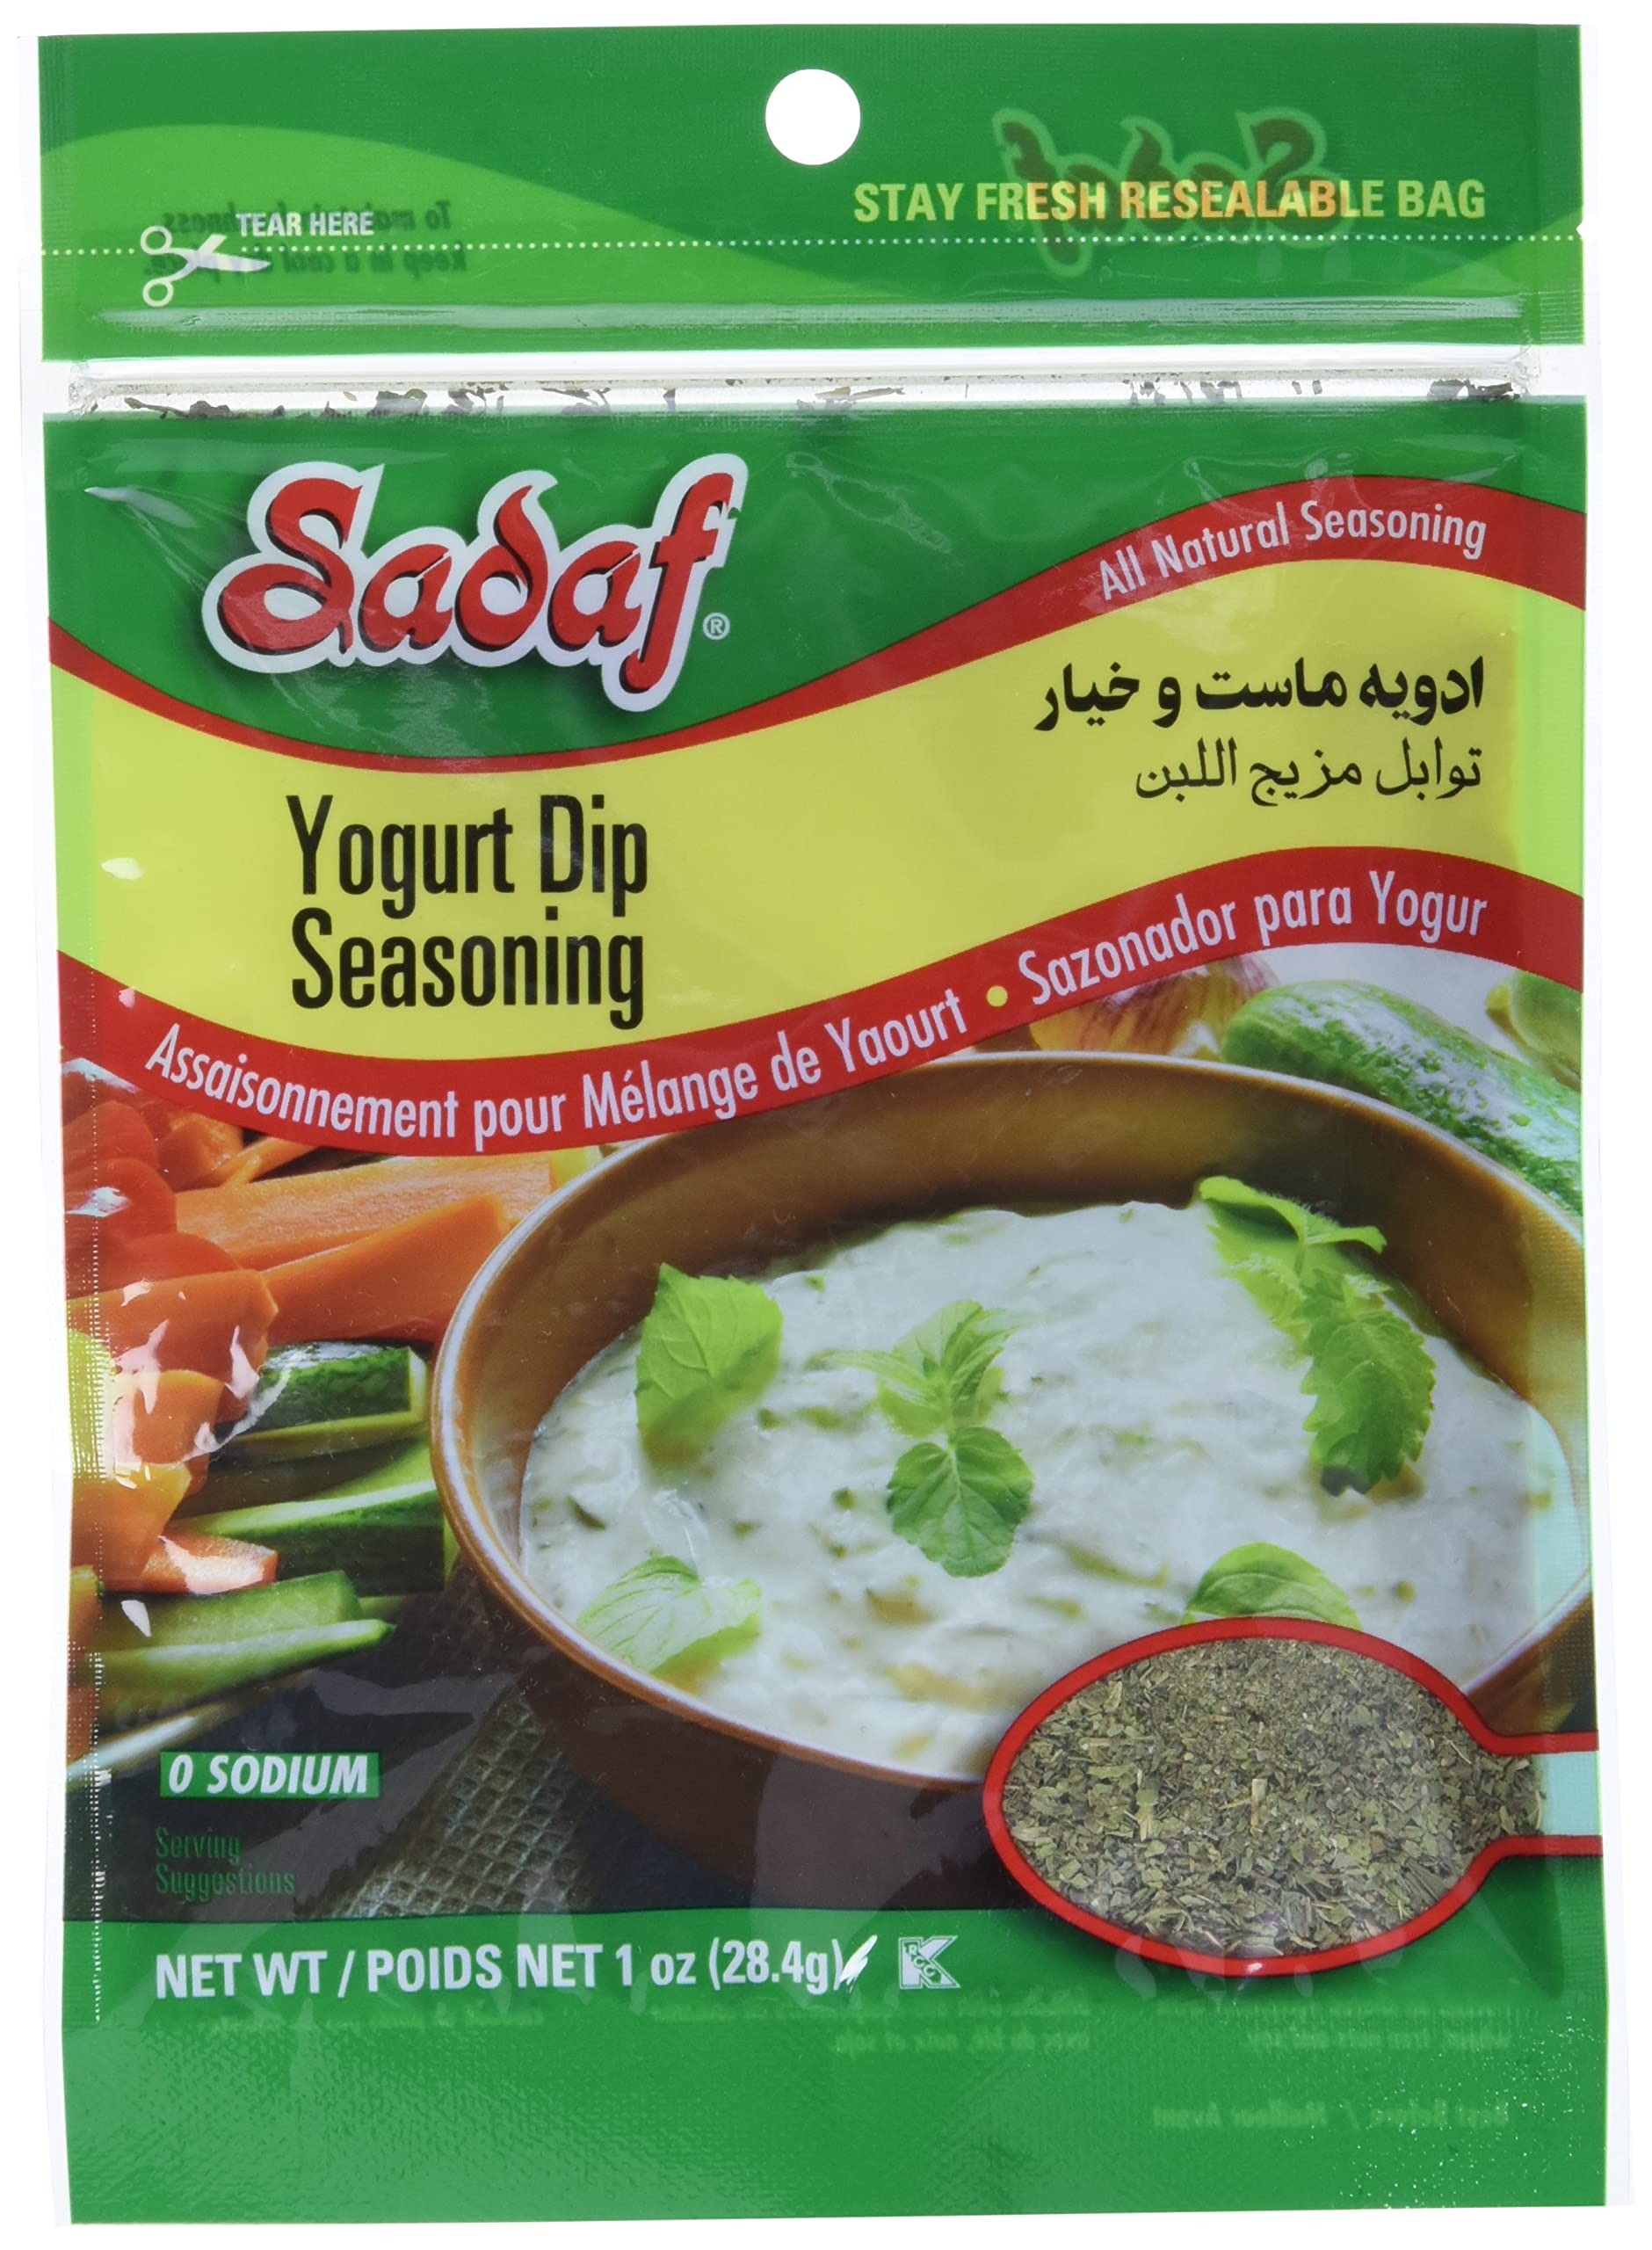
Item Name: Sadaf Yogurt Dip Mix - Seasoning Mix for Cooking - Persian Grocery - Kosher - 1 Oz Resealable Bag
Bullet Point 1: VERSATILE AND FLAVORFUL: Unlock your culinary creativity with our versatile Yogurt Dip Seasoning Mix. Create a variety of savory dips to pair with vegetables, pita bread, chips, or grilled meats.
Bullet Point 2: ENHANCE YOUR DIPS: Transform plain yogurt into a sensational dip with our Yogurt Dip Seasoning Mix. Elevate the flavors of your favorite dips and impress your guests with delicious creations.
Bullet Point 3: HIGH QUALITY: Indulge in the exquisite flavors of Sadaf Yogurt Dip Seasoning Mix. Our carefully selected blend of spices and herbs adds depth, complexity, and a touch of culinary magic to your dips.
Bullet Point 4: KOSHER & VEGETARIAN: Our seasoning mix is kosher and vegetarian. Enjoy the flavors of Sadaf Yogurt Dip Seasoning Mix with peace of mind.
Bullet Point 5: CONVENIENT RESEALABLE BAG: Our 1 oz resealable bag keeps the Yogurt Dip Seasoning Mix fresh and ready for use. Use as much or as little as you need and seal the bag for future culinary adventures.
Value: 1.0
Unit: Ounce

Price: 6.99